Olaf the Black

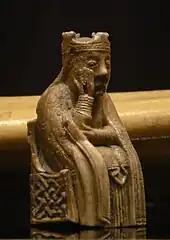
A queen gaming piece of the Lewis chessmen. Comprising some four sets, the pieces are thought to have been crafted in Norway in the twelfth- and thirteenth centuries. They were uncovered in Lewis in the early nineteenth century.

In consequence of this supposed poverty, the chronicle claims that Óláfr went to Rǫgnvaldr, who was also living in the Hebrides, and confronted him for more land. Rǫgnvaldr's stated response was to have Óláfr seized and sent to William I, King of Scotland, who kept him imprisoned for almost seven years. It is possible that, at this stage of his career, Óláfr acted as an under-king to Rǫgnvaldr, and sought to increase his share of power. There is reason to suspect that, following Óláfr's inability to make a deal with Rǫgnvaldr, Óláfr approached Ingi Bárðarson, King of Norway, and offered himself as a more palatable vassal-king in return for Norwegian support in deposing Rǫgnvaldr. In 1210, Rǫgnvaldr himself appears to have travelled to Norway, as evinced by a version of the thirteenth-century "Bǫglunga sǫgur", in a journey that could well have been an attempt to further cement his position in the Isles, and counter Óláfr's claims to the throne, by formally submitting to the Norwegian king. In any case, the chronicle states that William died during the seventh year of Óláfr's captivity, and that William had ordered the release of all his political prisoners before his passing. Since William died in December 1214, Óláfr's incarceration appears to have spanned between about 1207/1208 and 1214/1215. Upon his release, the chronicle reveals that the half-brothers met on Mann, after which Óláfr set off on a pilgrimage with his followers to Santiago de Compostela.